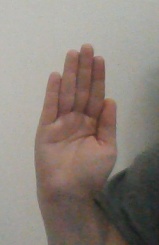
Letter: seen